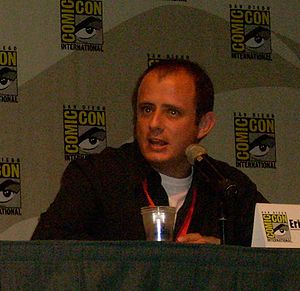
Eric Kripke
Eric Kripke, 2009 Comic Con Supernatural panel.
Eric Kripke er en amerikansk tv-forfatter, instruktør og producent. Han er bedst kendt for at skabe tv-serien Supernatural.